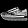
Label: Sneaker